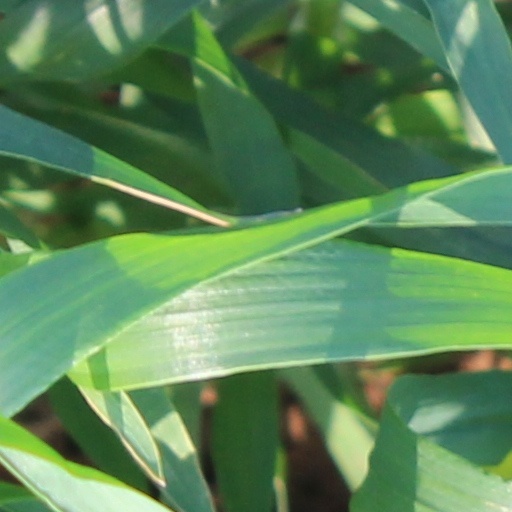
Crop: wheat